Bow shape

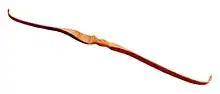
A simple left-handed recurve bow, to be held in the right hand. It is in one piece, with flat limbs made of laminated fiberglass, and a sculpted handle

In archery, the shape of the bow is usually taken to be the view from the side. It is the product of the complex relationship of material stresses, designed by a bowyer. This shape, viewing the limbs, is designed to take into account the construction materials, the performance required, and the intended use of the bow.